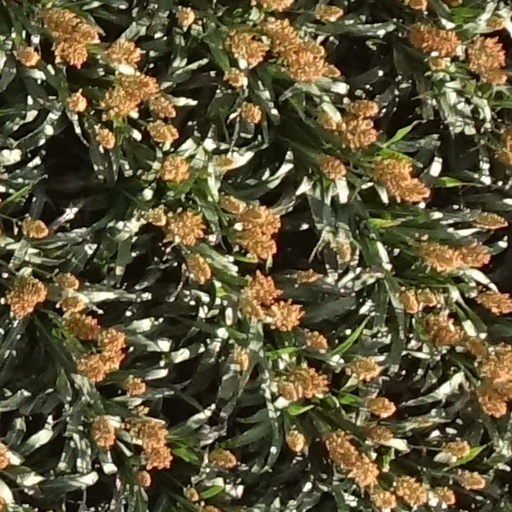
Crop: sorghum